French Crown Jewels

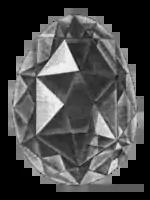
The Sancy Diamond

The serpentine paten said to be of Abbot Suger of the 1st century BC or AD, associated with the Cup of the Ptolemies, was used at the coronation of queens and keeps its gem-studded gold Carolingian mountings of Charles the Bald.